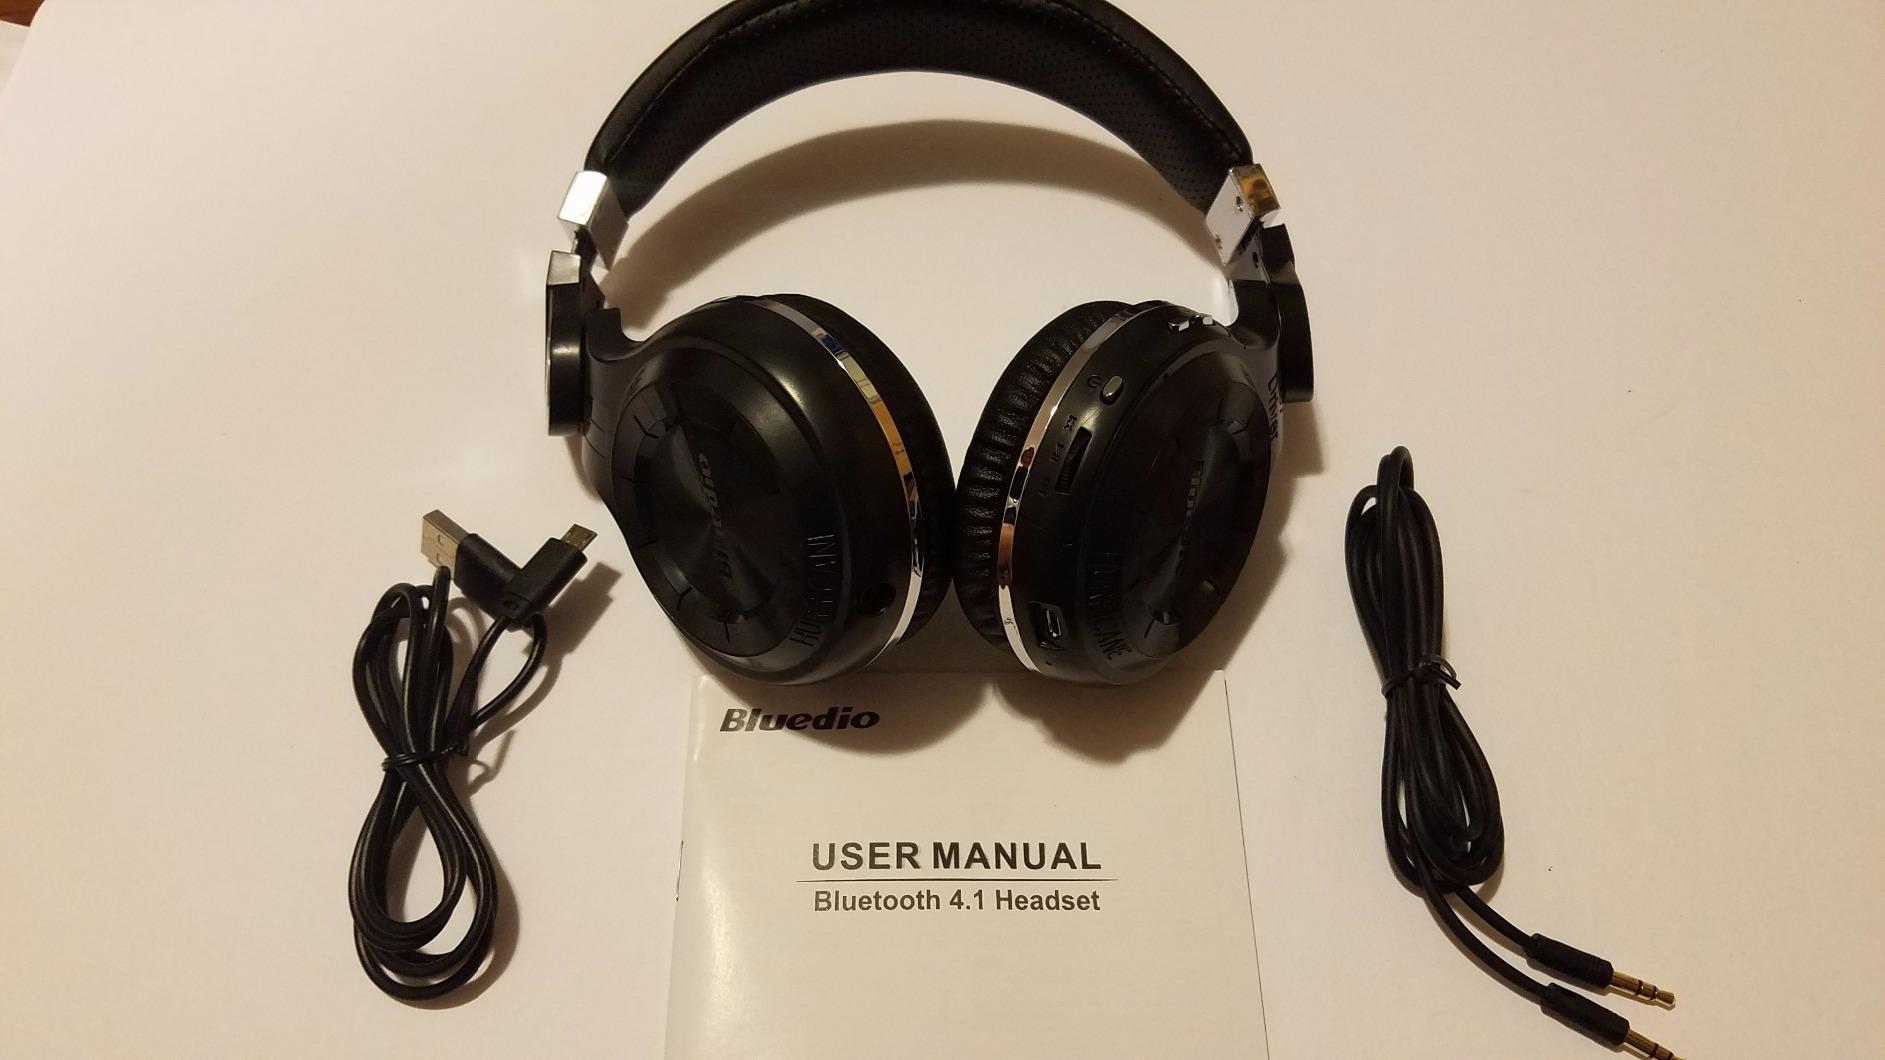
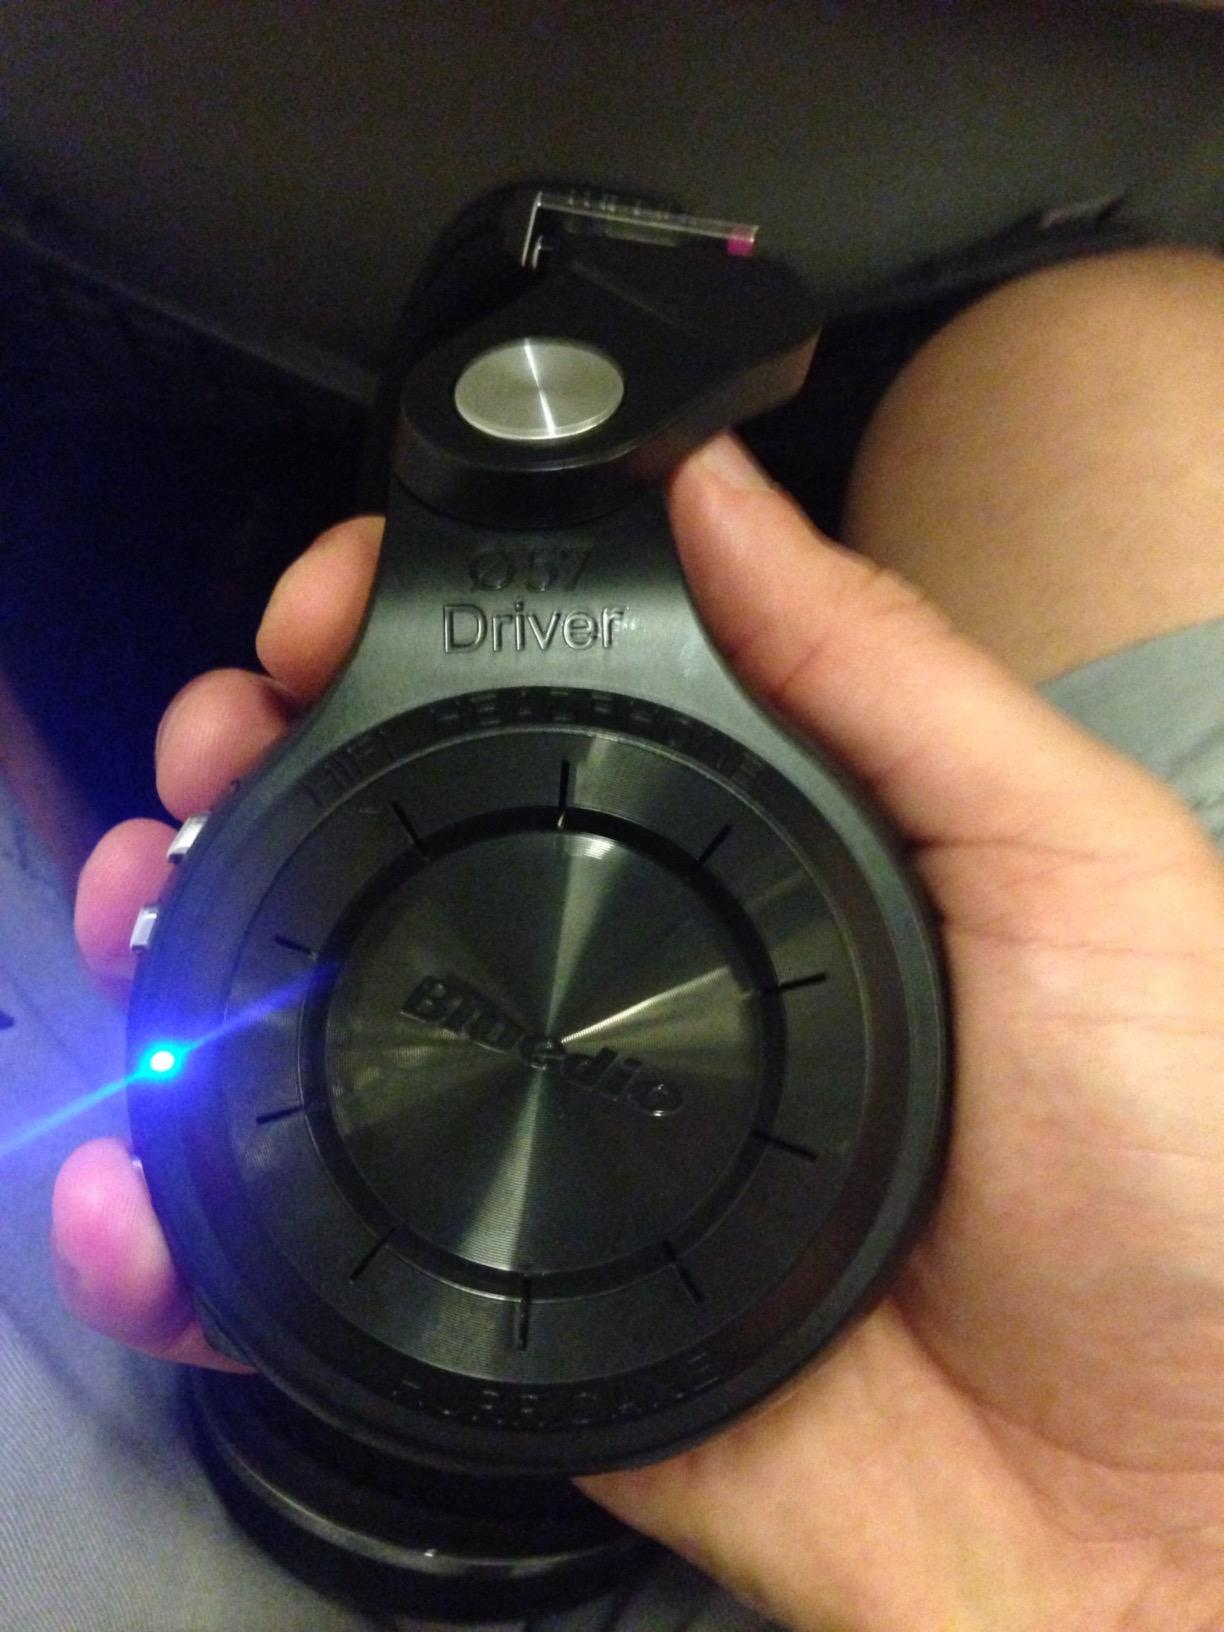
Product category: headphones
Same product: yes